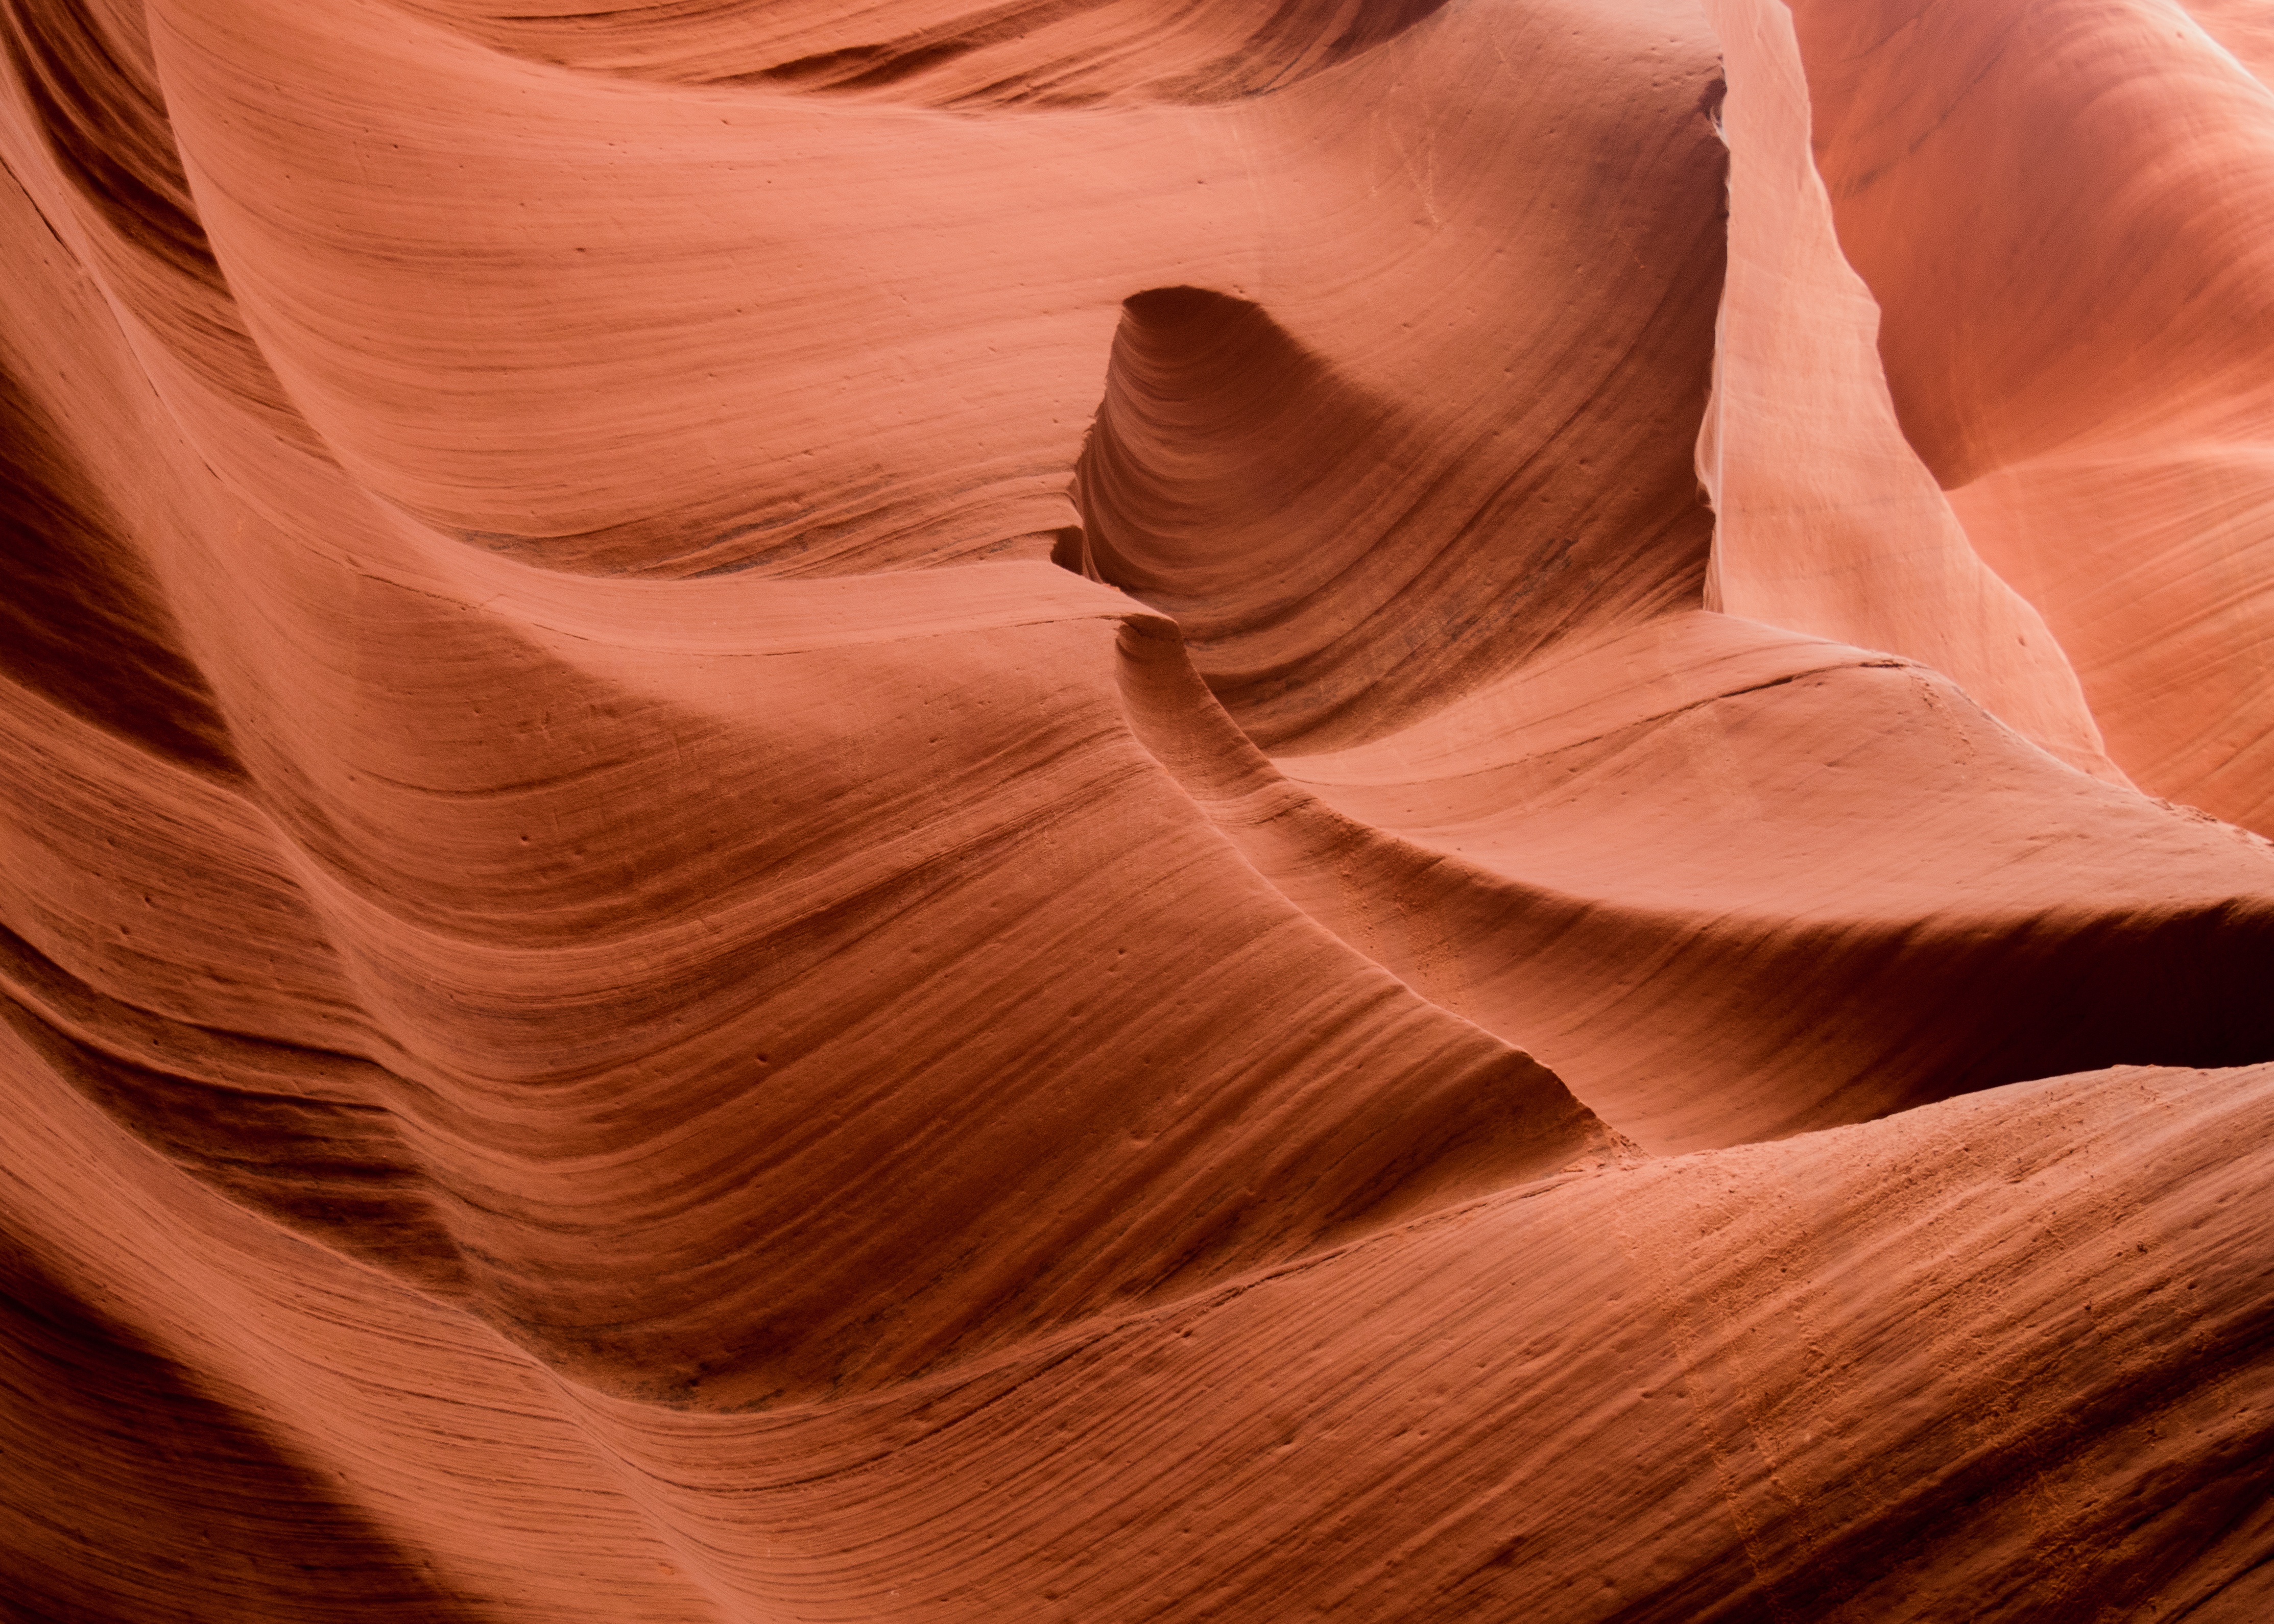
rock, wood, photography, flower, petal, sandstone, red, color, eroded, close up